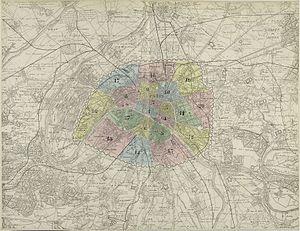
La Zone est une bande de terrains vagues qui s'est constituée tout autour de Paris près de l'emplacement des anciennes « fortifs' » et qu'occupa, au début du XXᵉ siècle, une population très pauvre.